Soledad, California

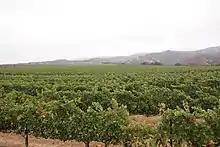
Soledad is a major wine producer, as part of the Monterey wine region.

The 2010 United States Census reported that Soledad had a population of 25,738. The population density was . The racial makeup of Soledad was 12,625 (49.1%) White, 2,945 (11.4%) African American, 367 (1.4%) Native American, 757 (2.9%) Asian, 103 (0.4%) Pacific Islander, 8,189 (31.8%) from other races, and 752 (2.9%) from two or more races. Hispanic or Latino of any race were 18,308 persons (71.1%).